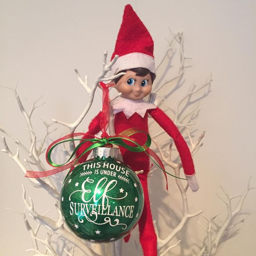
some great ideas for your elf on the shelf and a free printable too !